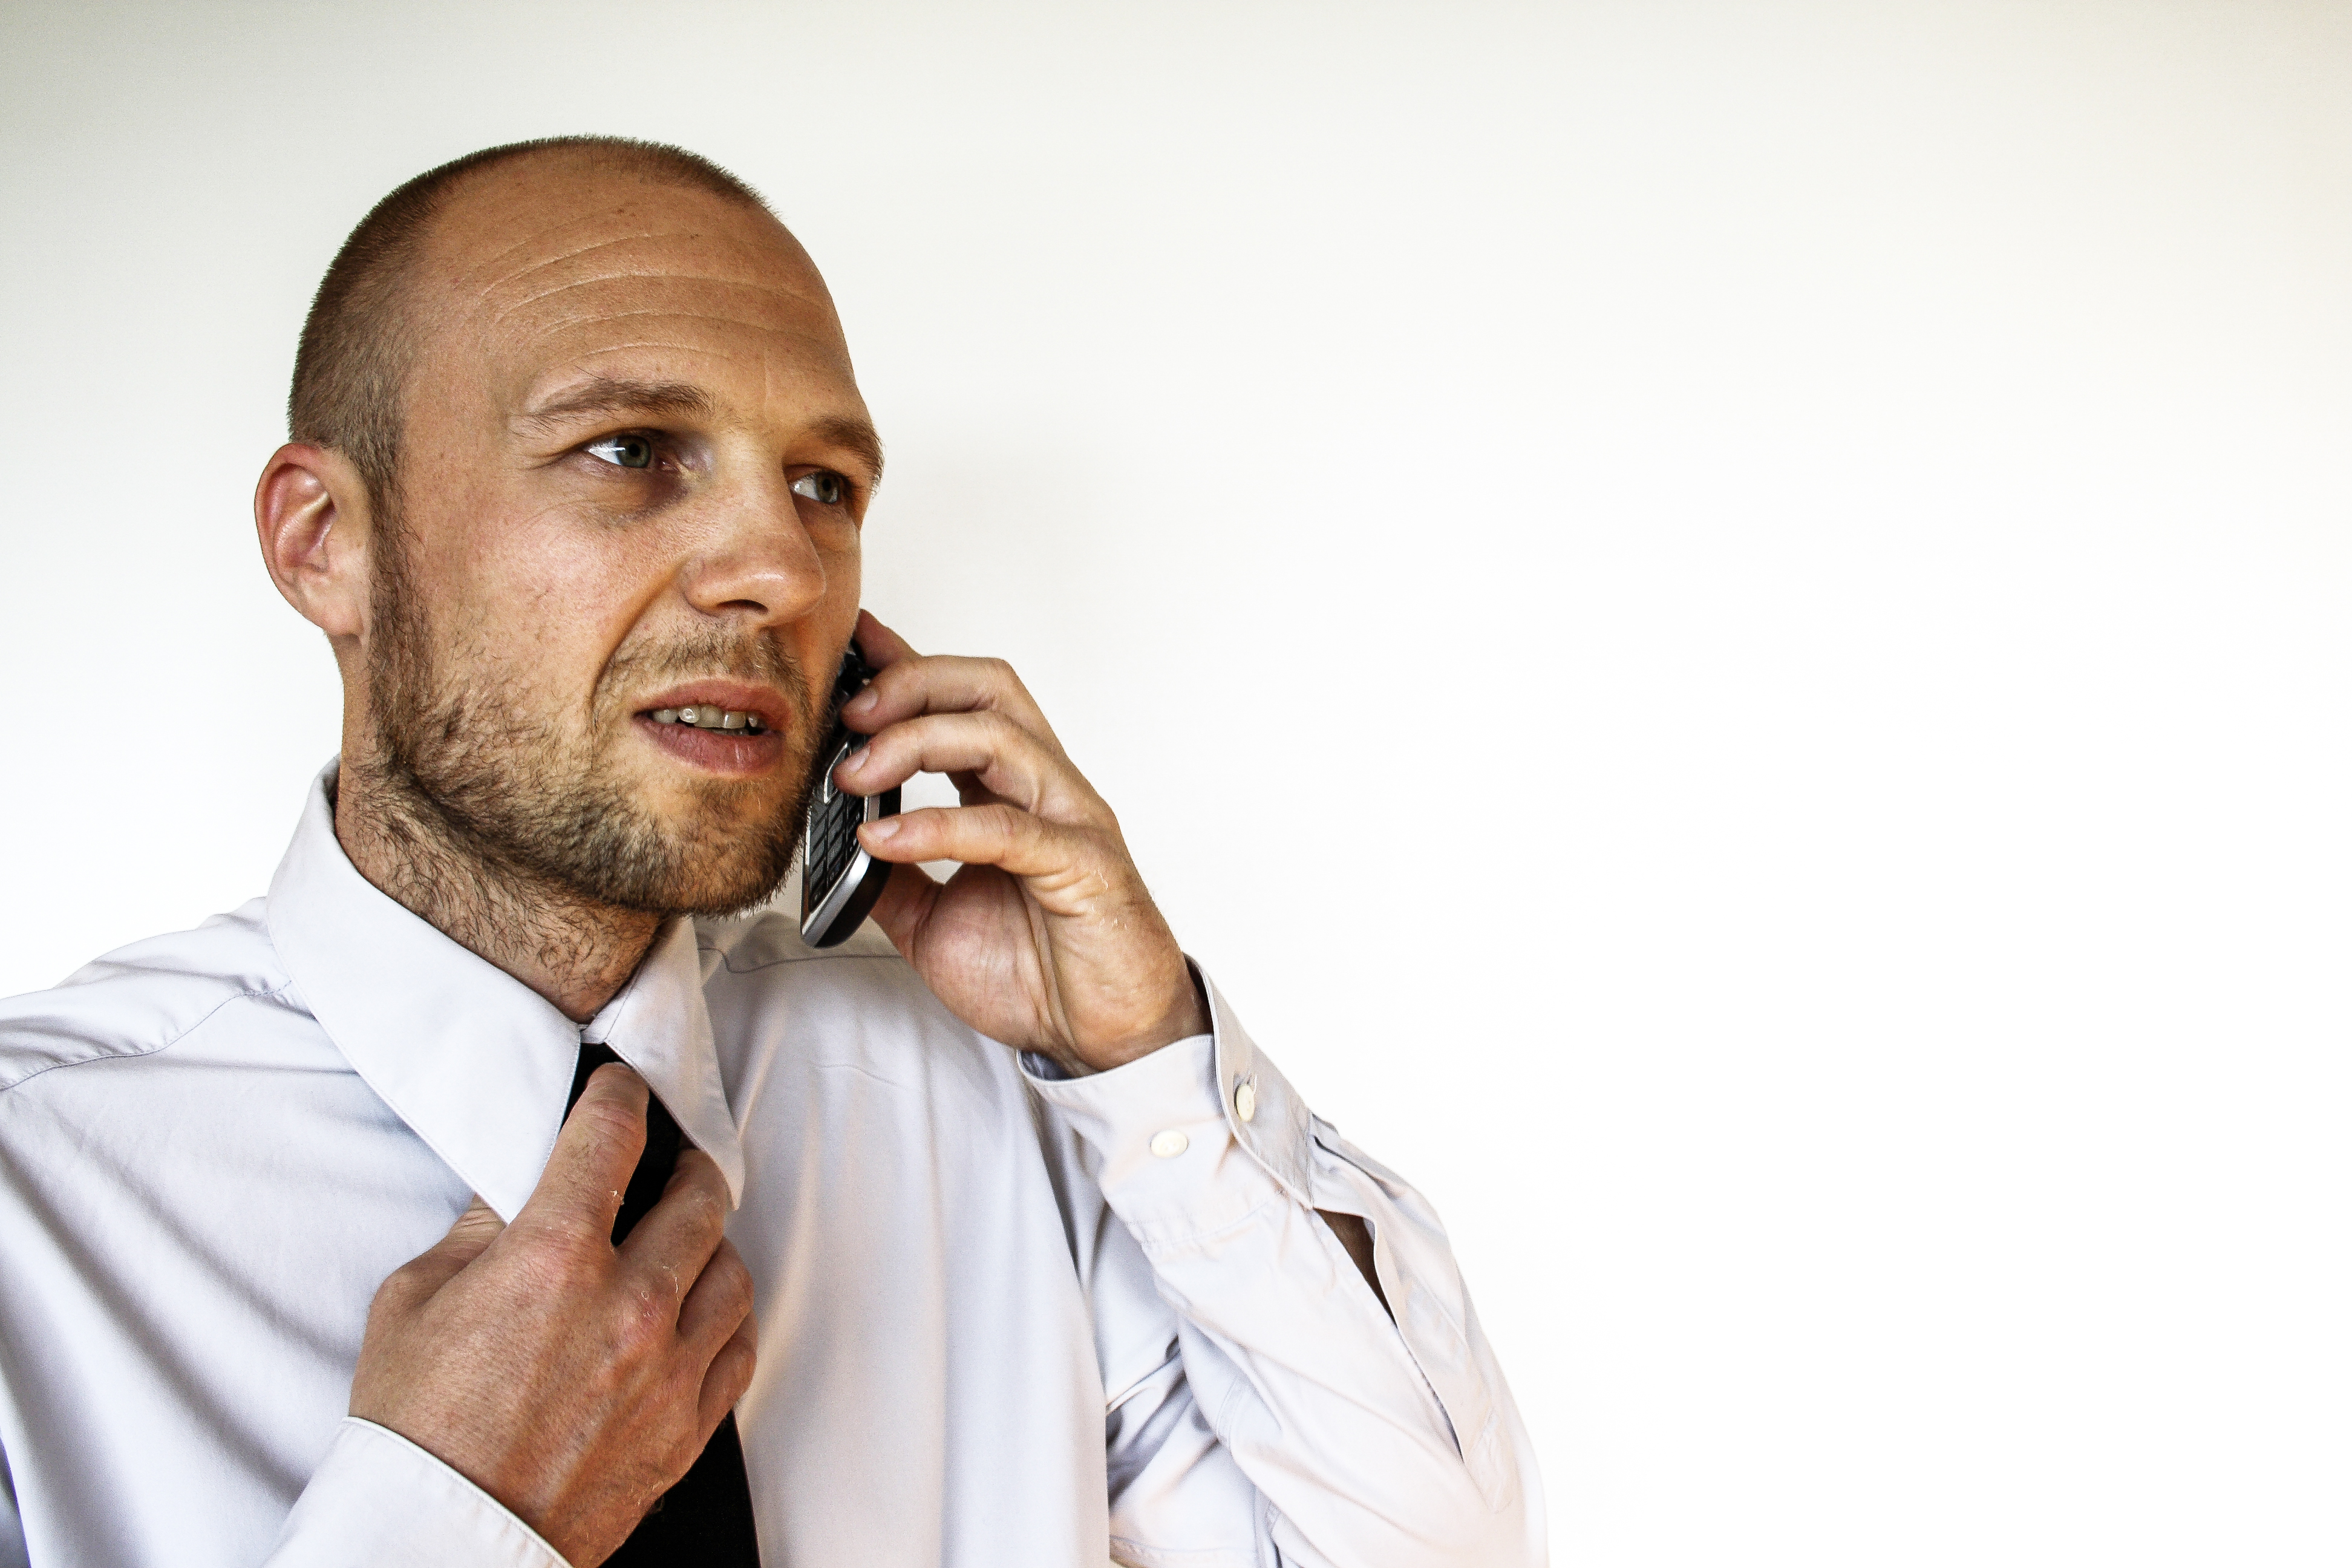
hand, man, person, finger, telephone, communication, mobile phone, conversation, face, talking, calling, chat, speak, contact, stress, listen, adult, businessman, annoyed, nervous, necktie, sense, phone call, facial hair, telephone interview